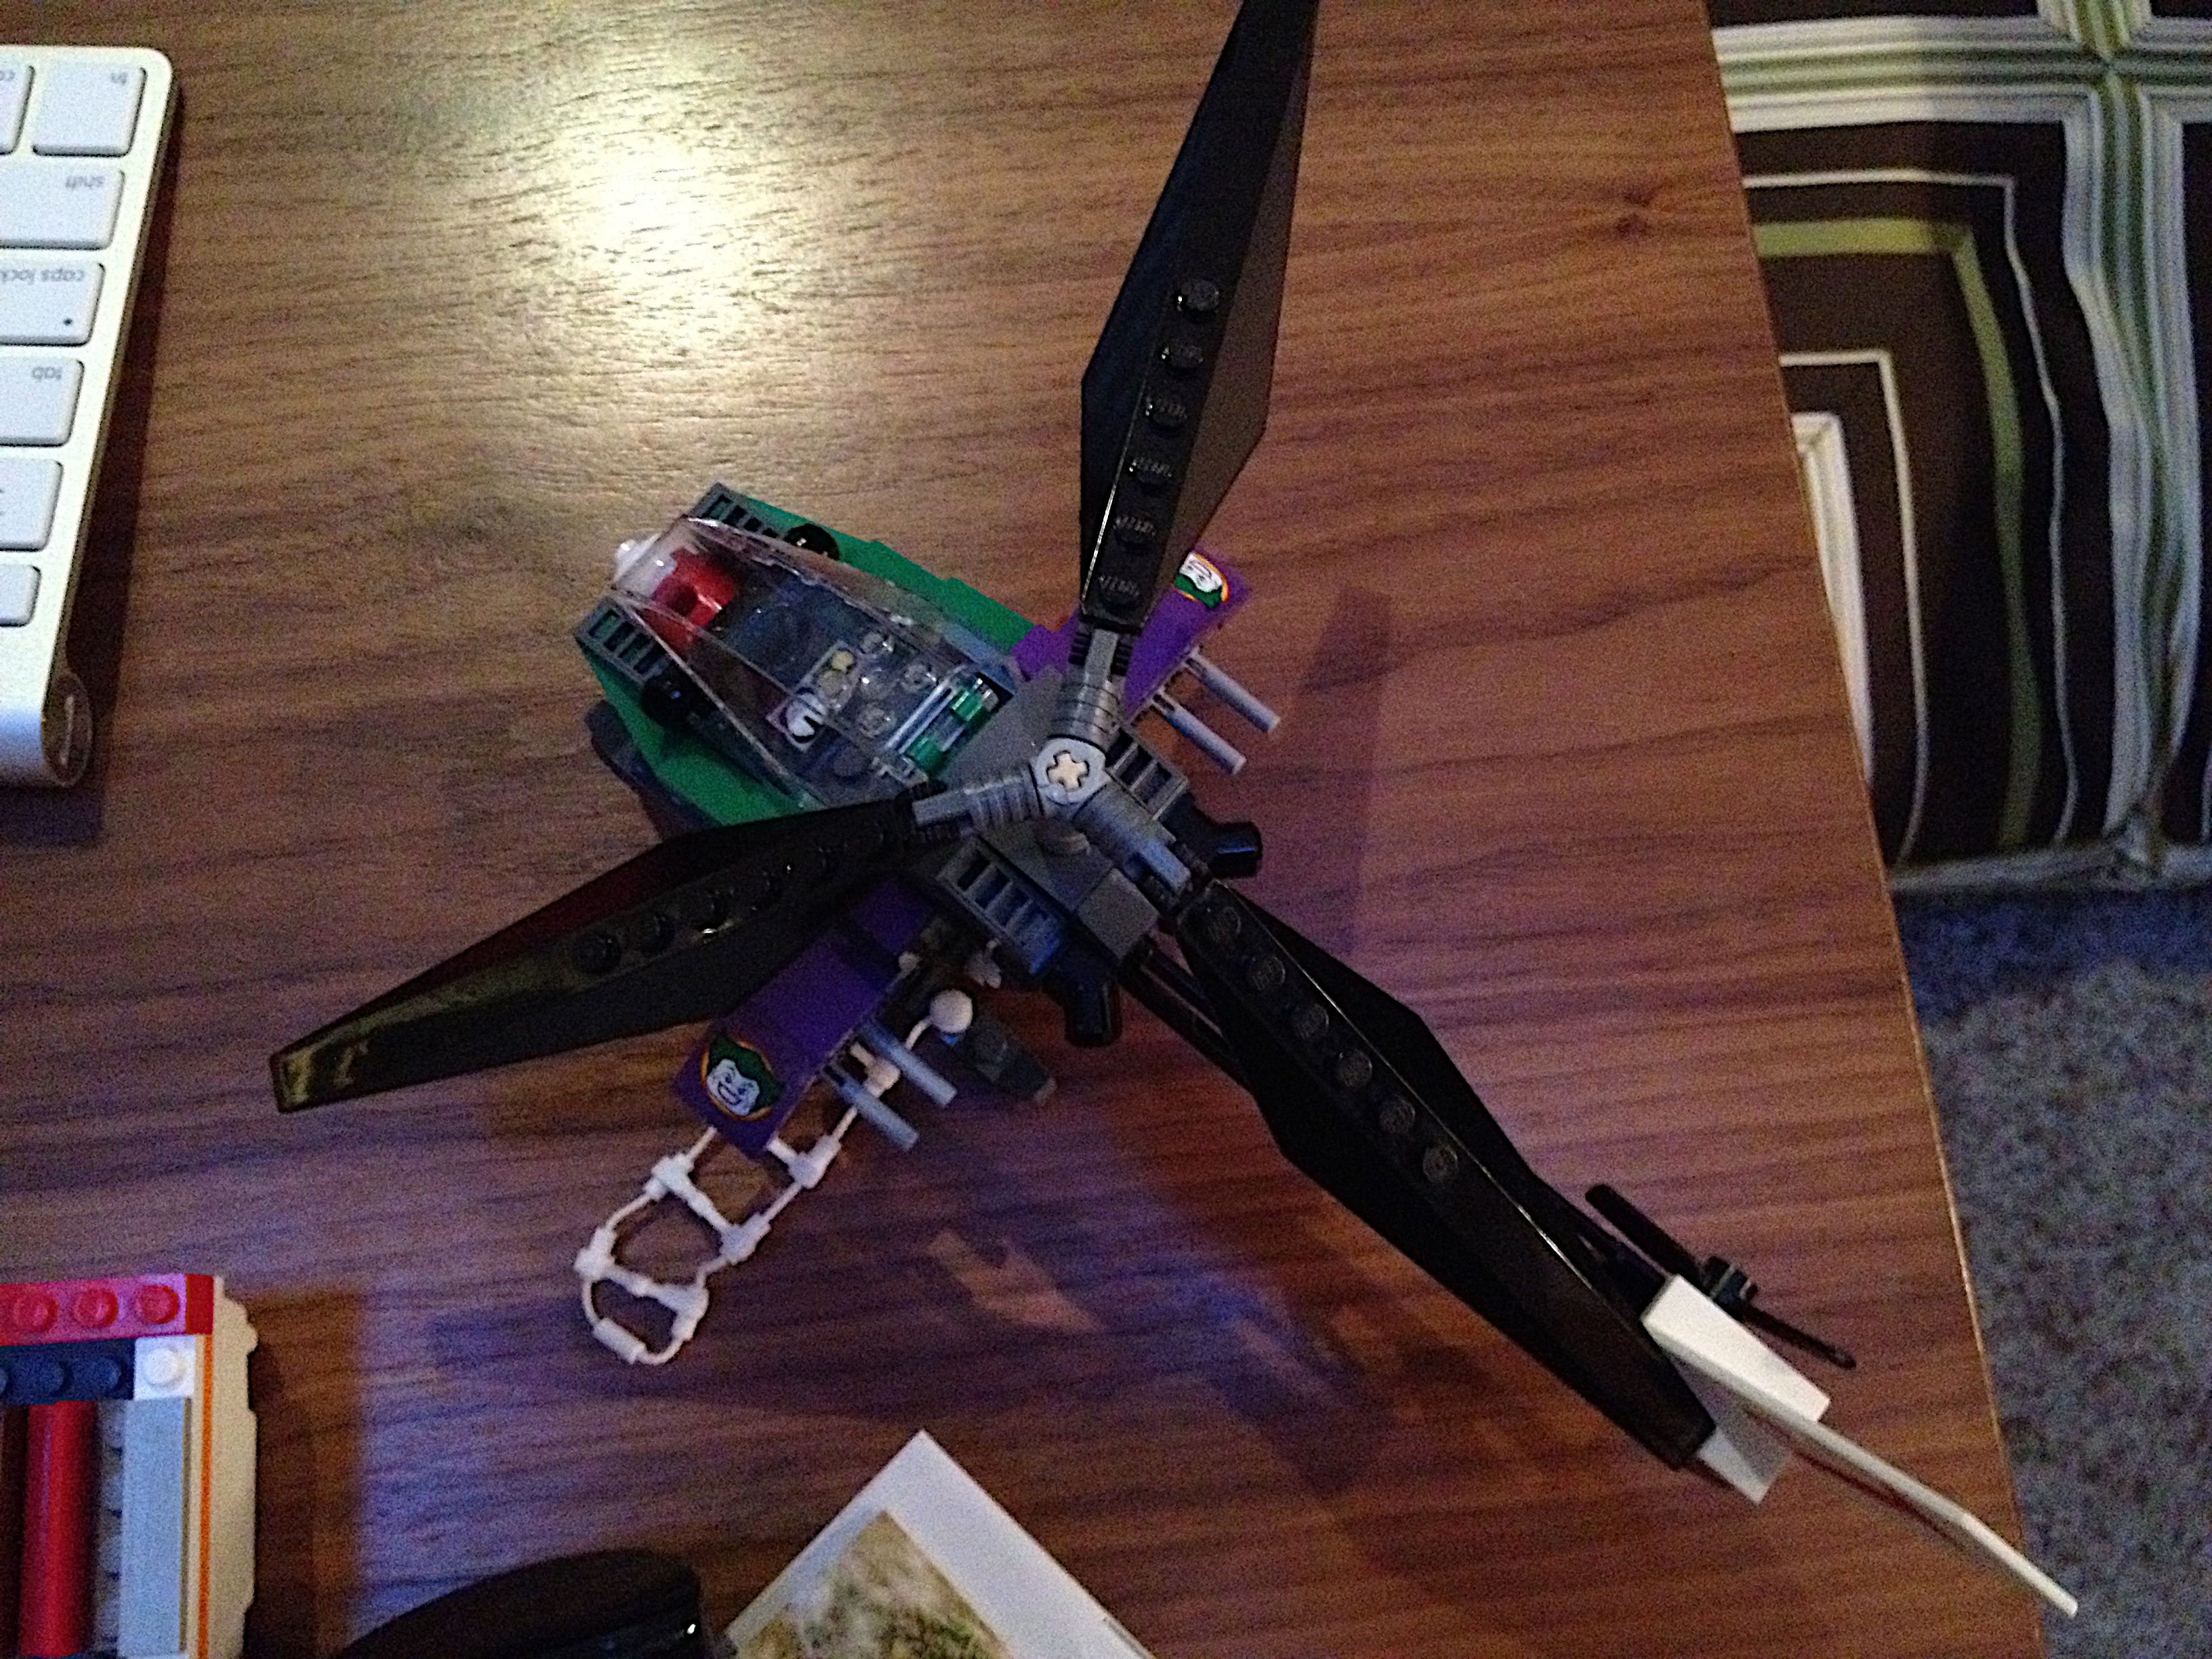
toy, weapon, games, dailycreate, tdc241, screenshot, firearm